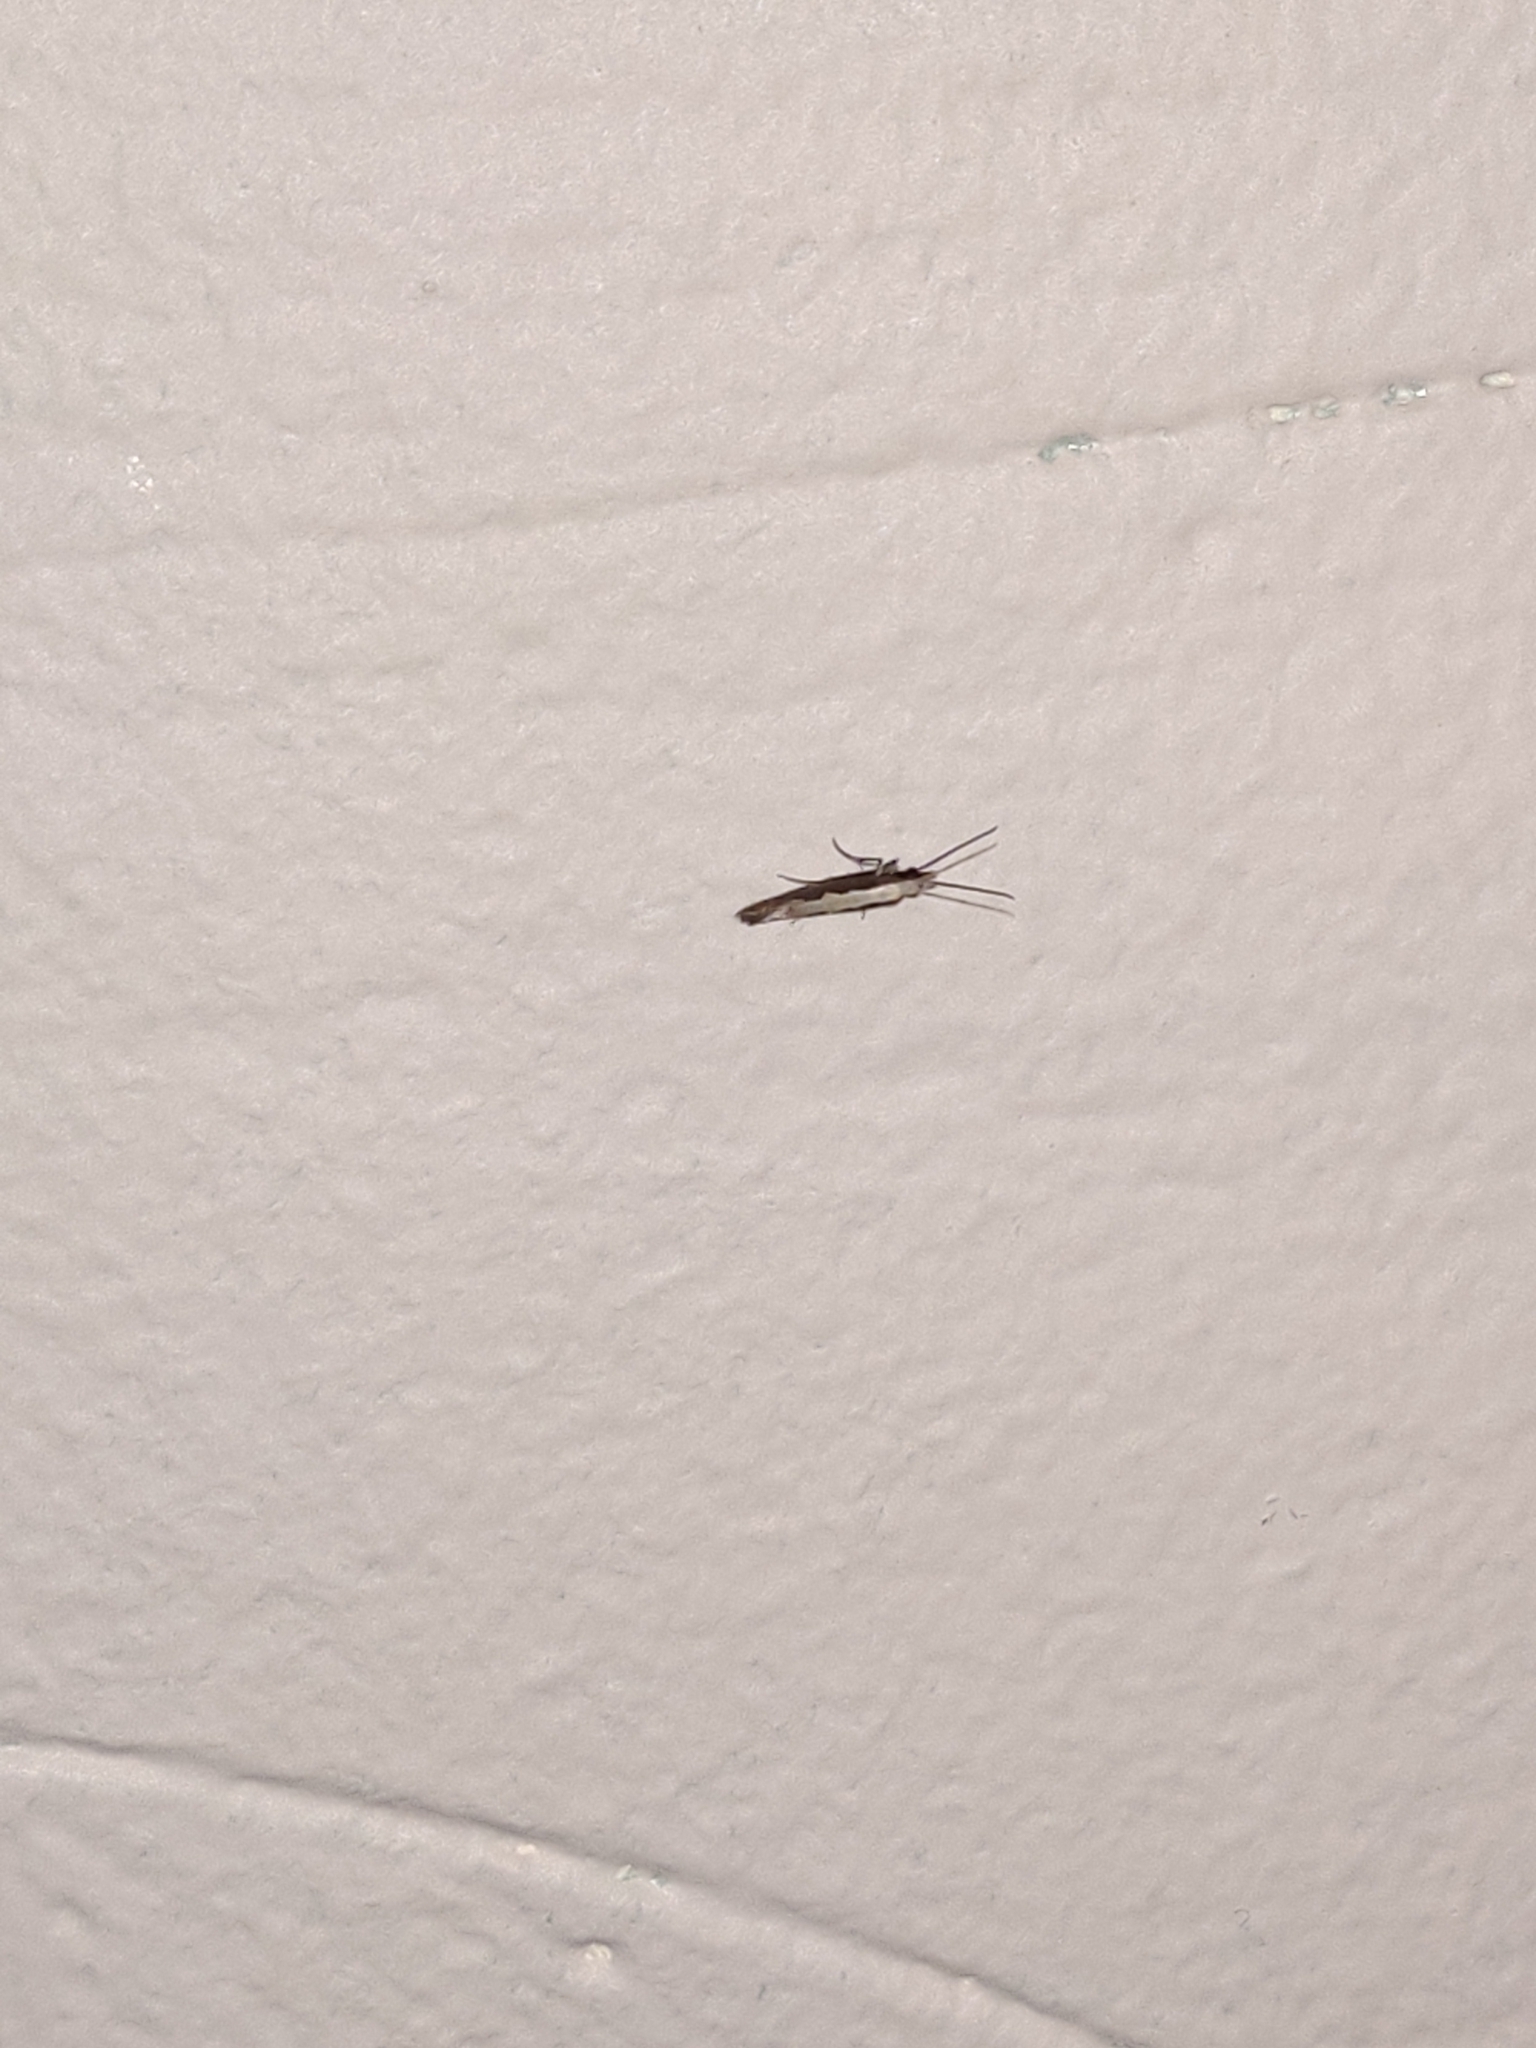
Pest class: diamondback_moth